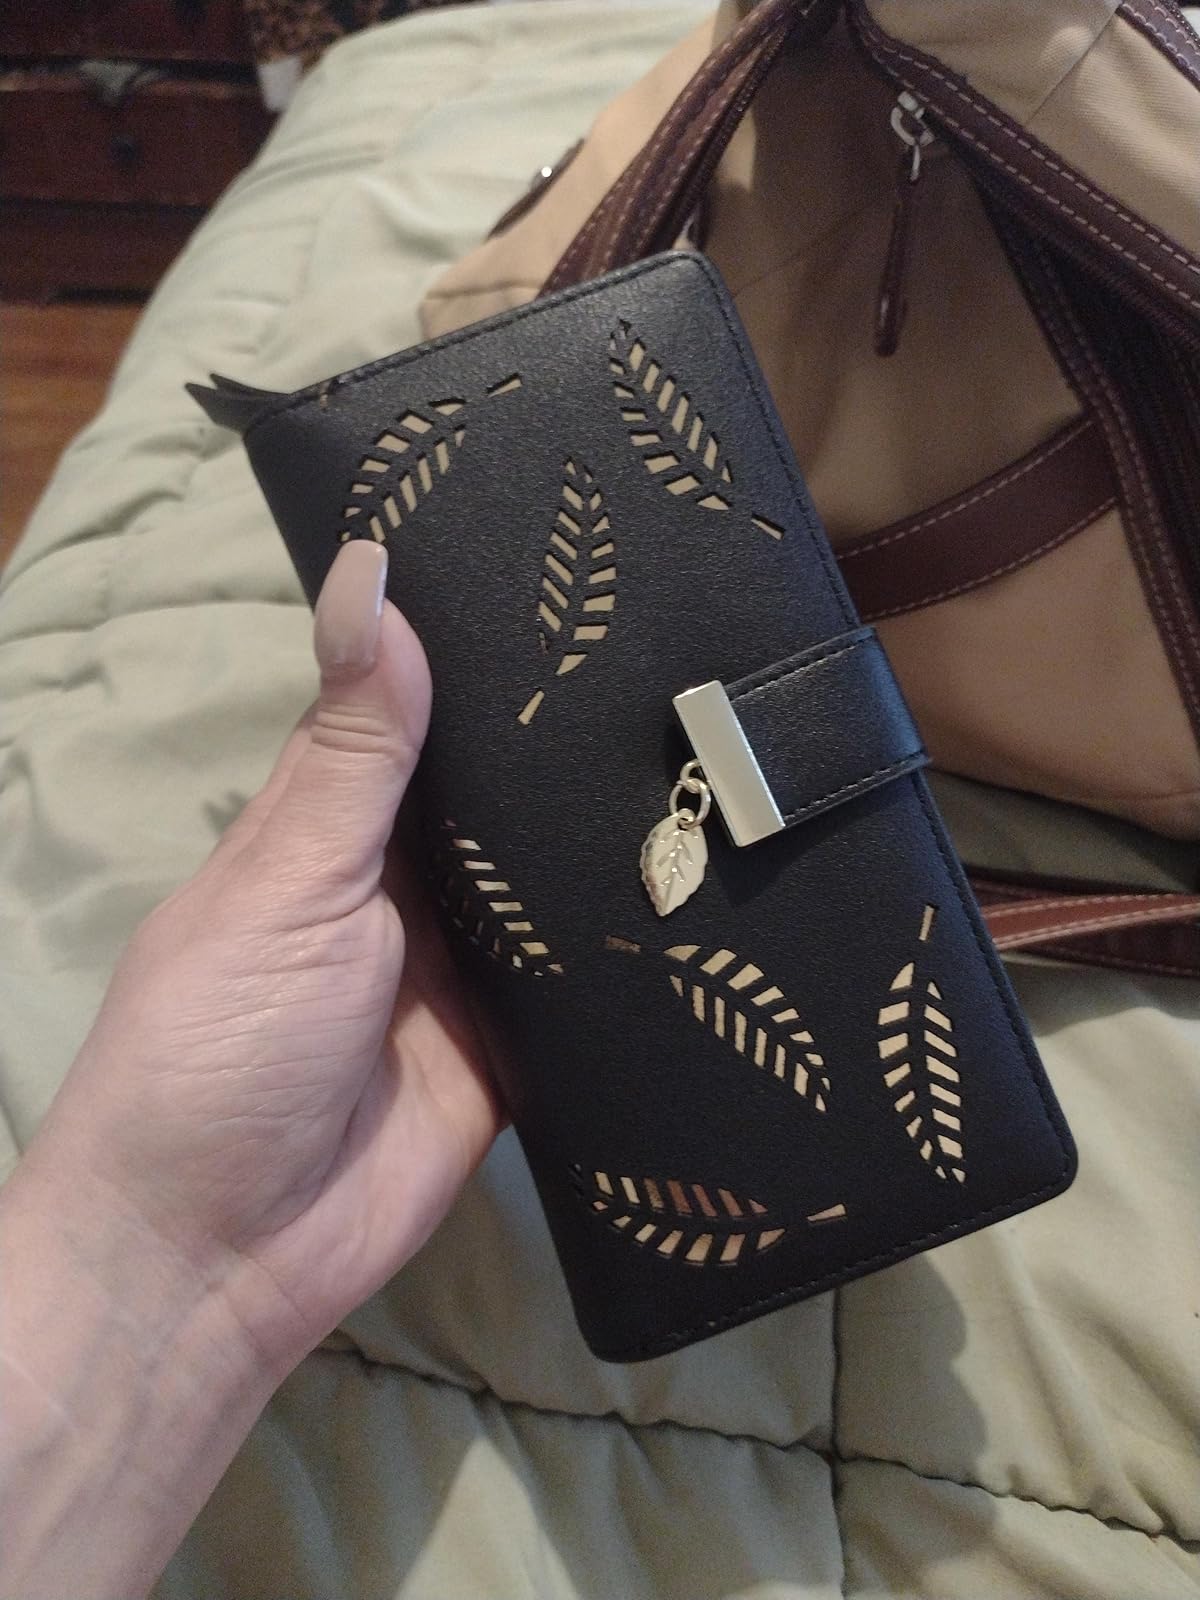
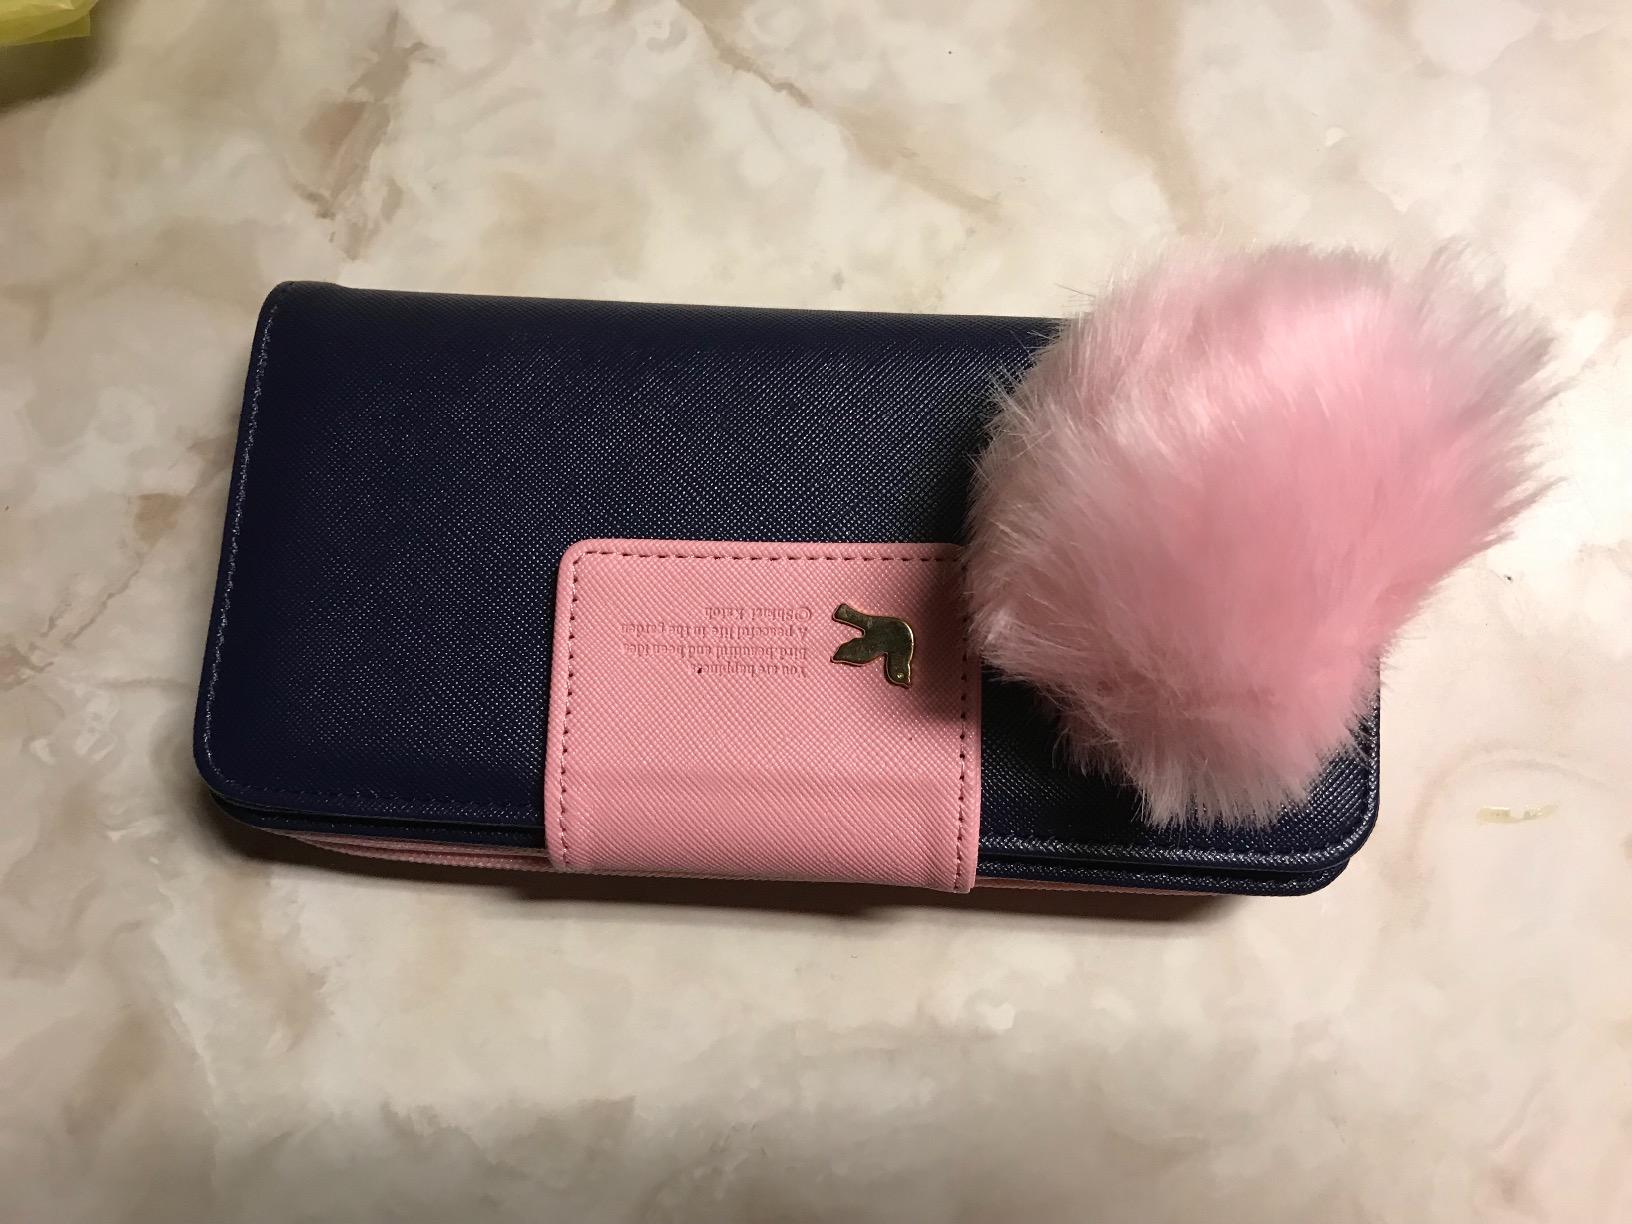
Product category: accessories_handbag
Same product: no